George Curry (Wild Bunch)

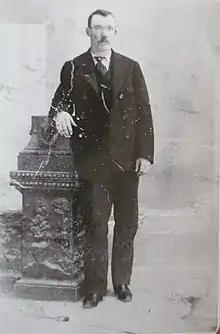
"Flat Nose" Curry in the 1890s

George Sutherland Currie (March 20, 1871 – April 17, 1900), also known as George "Flat-Nose" Curry, was a Canadian-American robber of the American Old West. Curry was a mentor to Harvey Logan, who would adopt the surname Curry, and the two robbed banks together before both became members of Butch Cassidy's Wild Bunch. Curry was killed by a sheriff while rustling in Grand County, Utah.